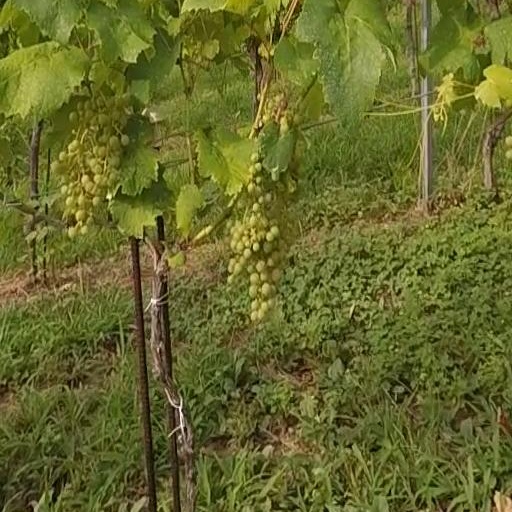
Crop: grape